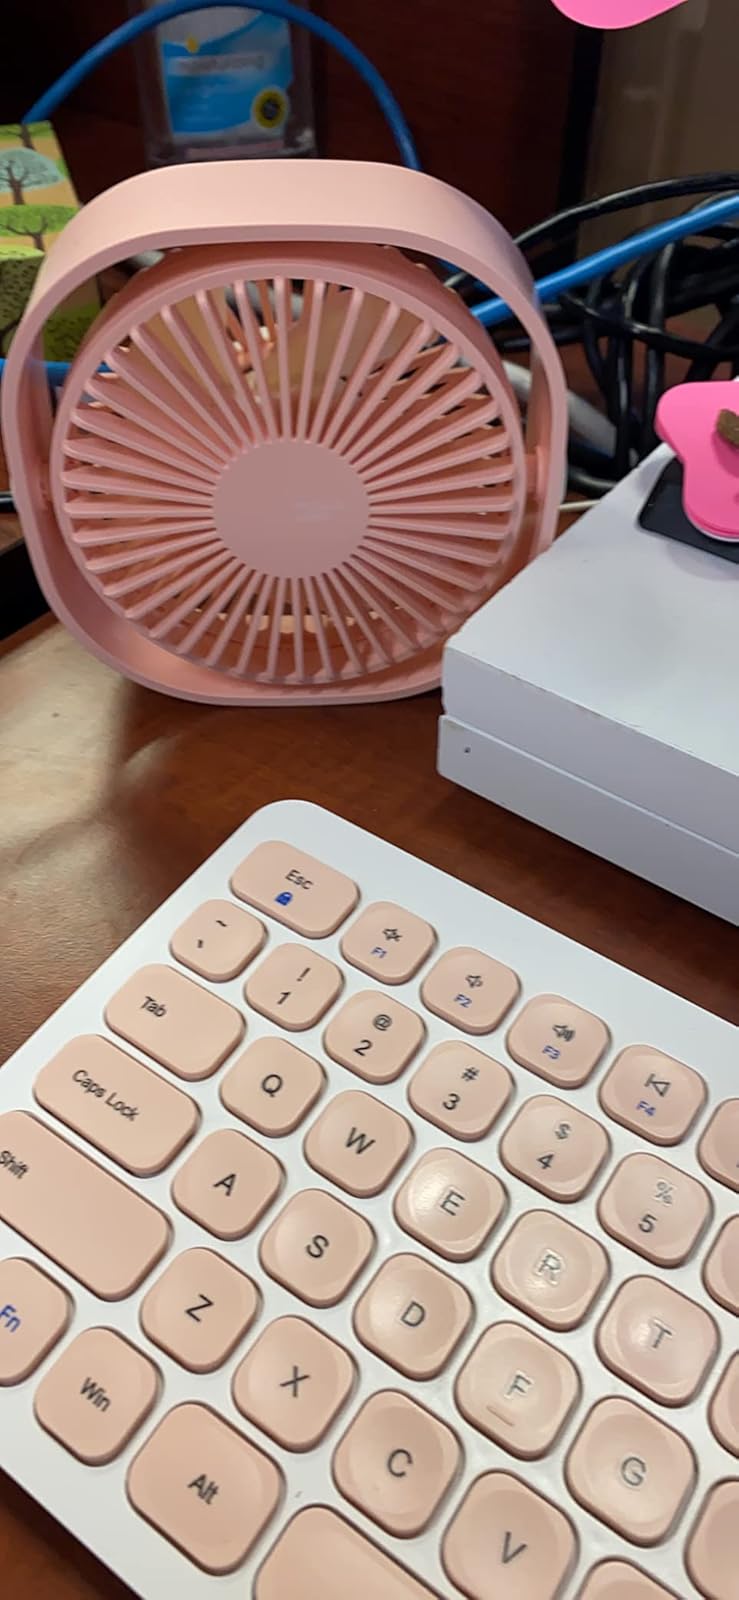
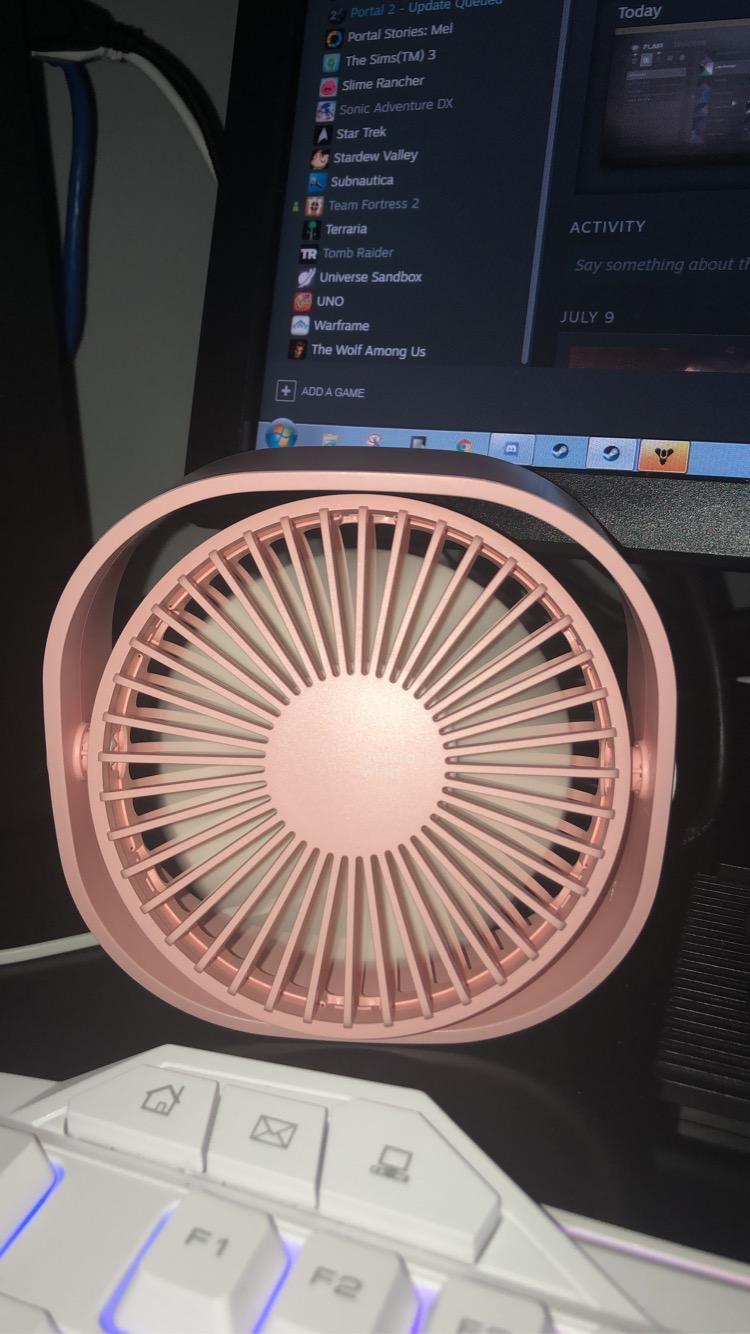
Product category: fan
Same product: yes